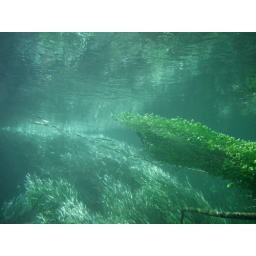
92 Underwater forest in the Waihou river